Bayou Lafourche

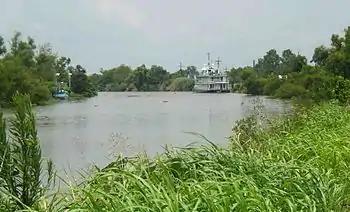
Riverboat on Bayou Lafourche.

A long-term project to revitalize Bayou Lafourche with an increased flow of fresh water from the Mississippi River and halt the accelerated loss of land down the bayou is currently in progress.